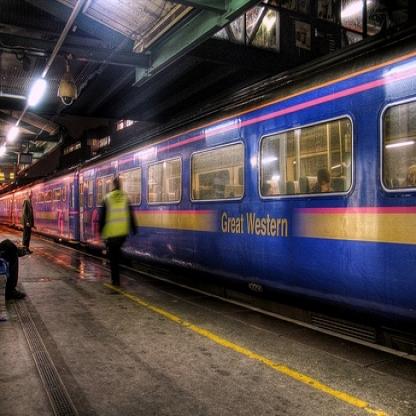
Scene: Indoor